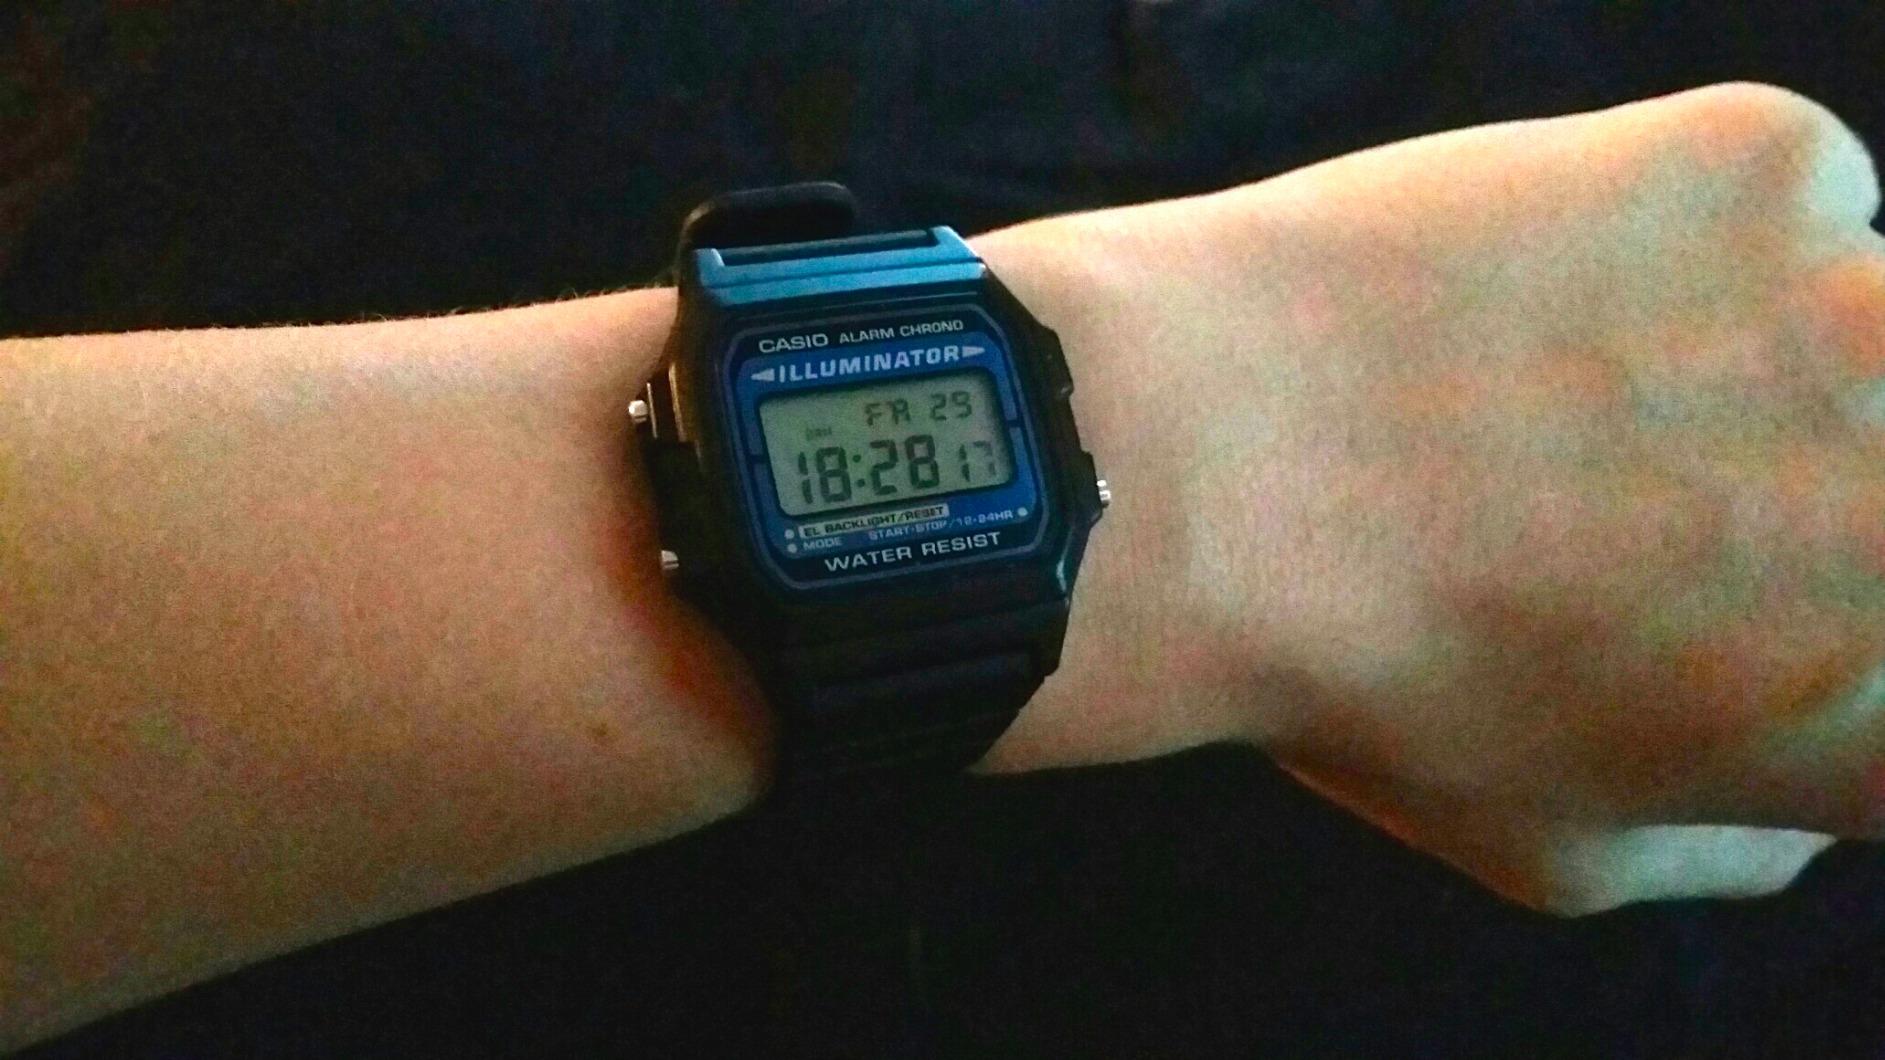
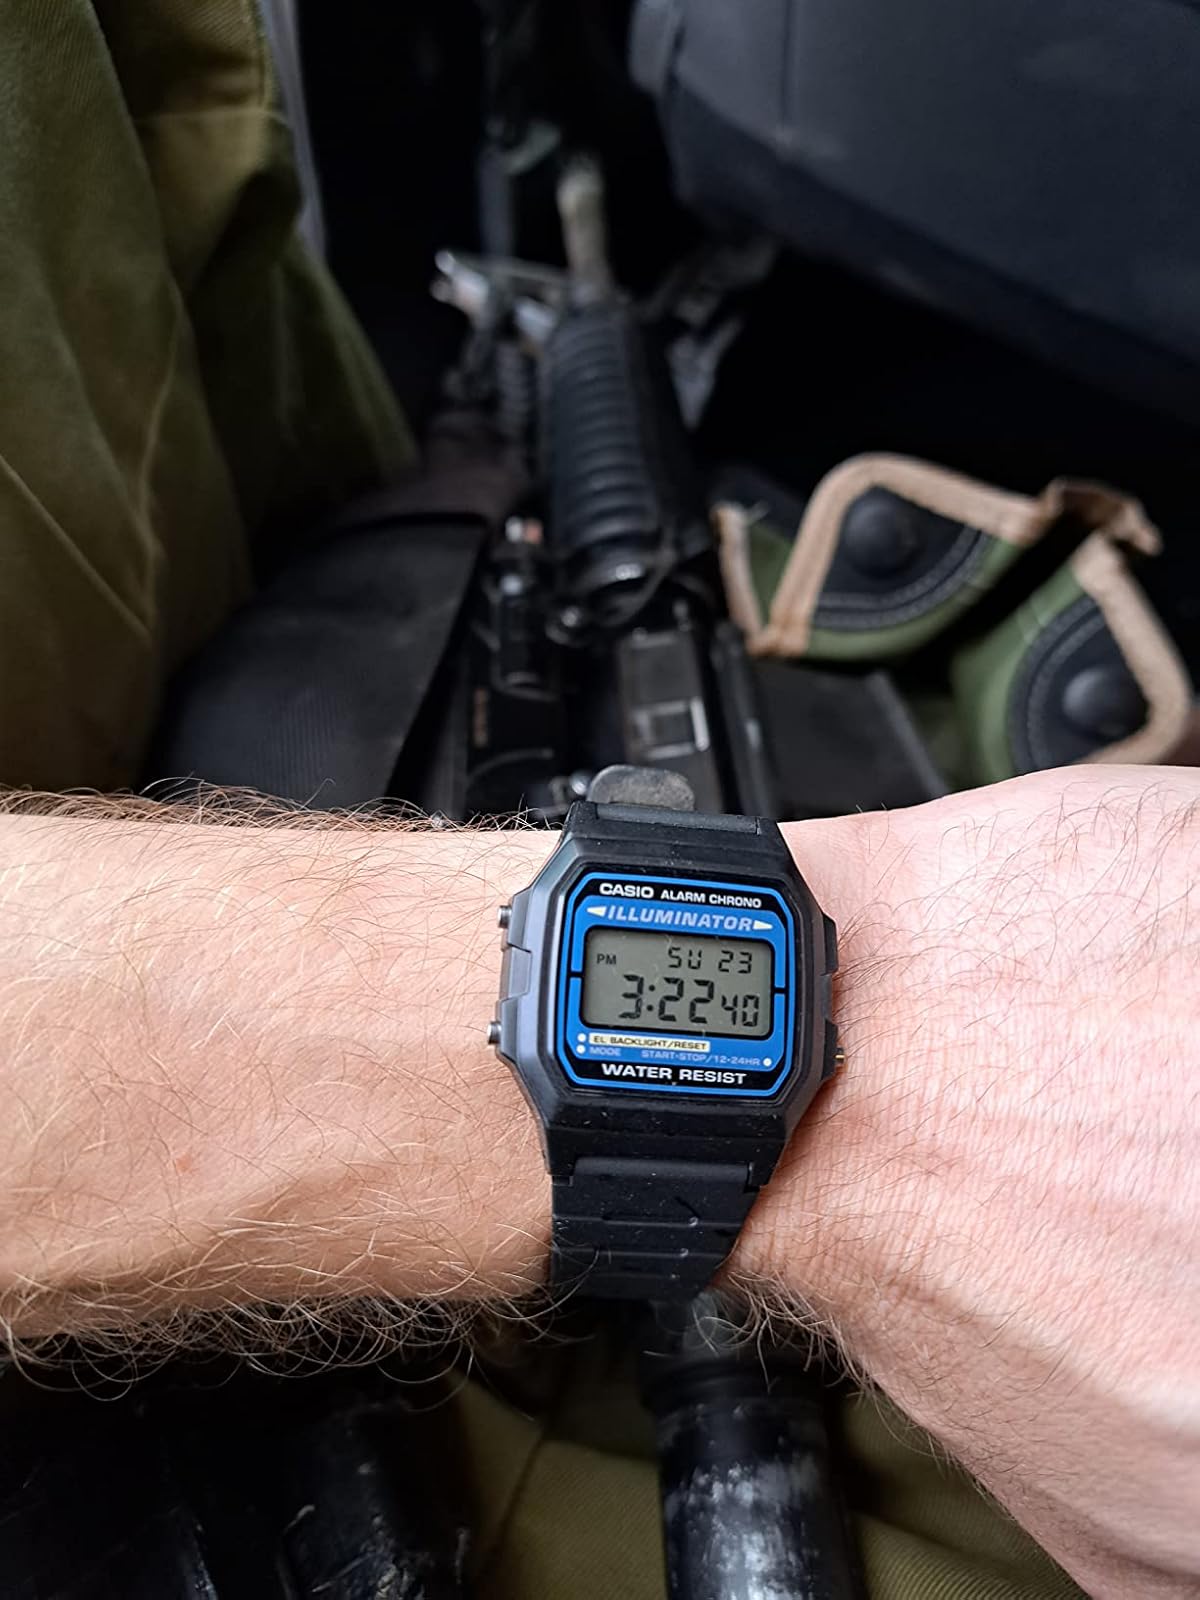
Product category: accessories_watch
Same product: yes